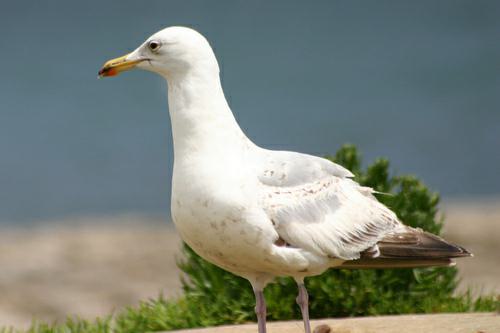
A photo of a herring gull